Malwa

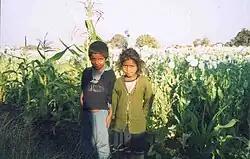
Children in an opium field in Malwa

The region is part of the Khathiar-Gir dry deciduous forests ecoregion, Narmada valley dry deciduous forests, and Eastern Highlands moist deciduous forests.